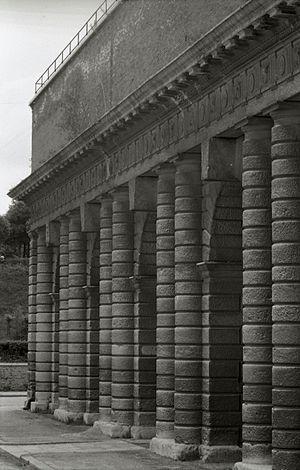
La Porta Palio est une porte - ou un portail - des anciens murs médiévaux extérieurs de la ville de Vérone, en Italie. Elle a été conçue et construite de 1550 à 1561 par l'architecte Michele Sanmicheli.